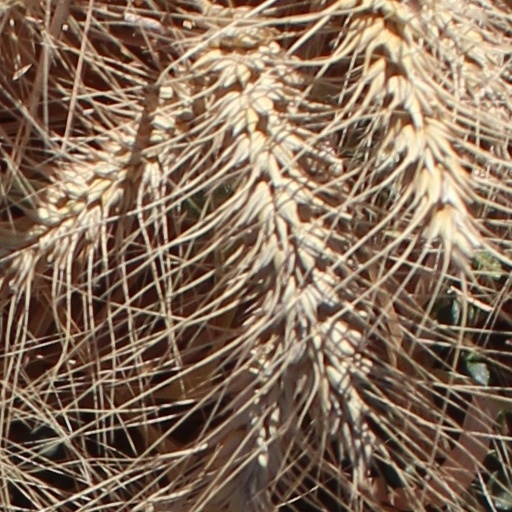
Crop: wheat